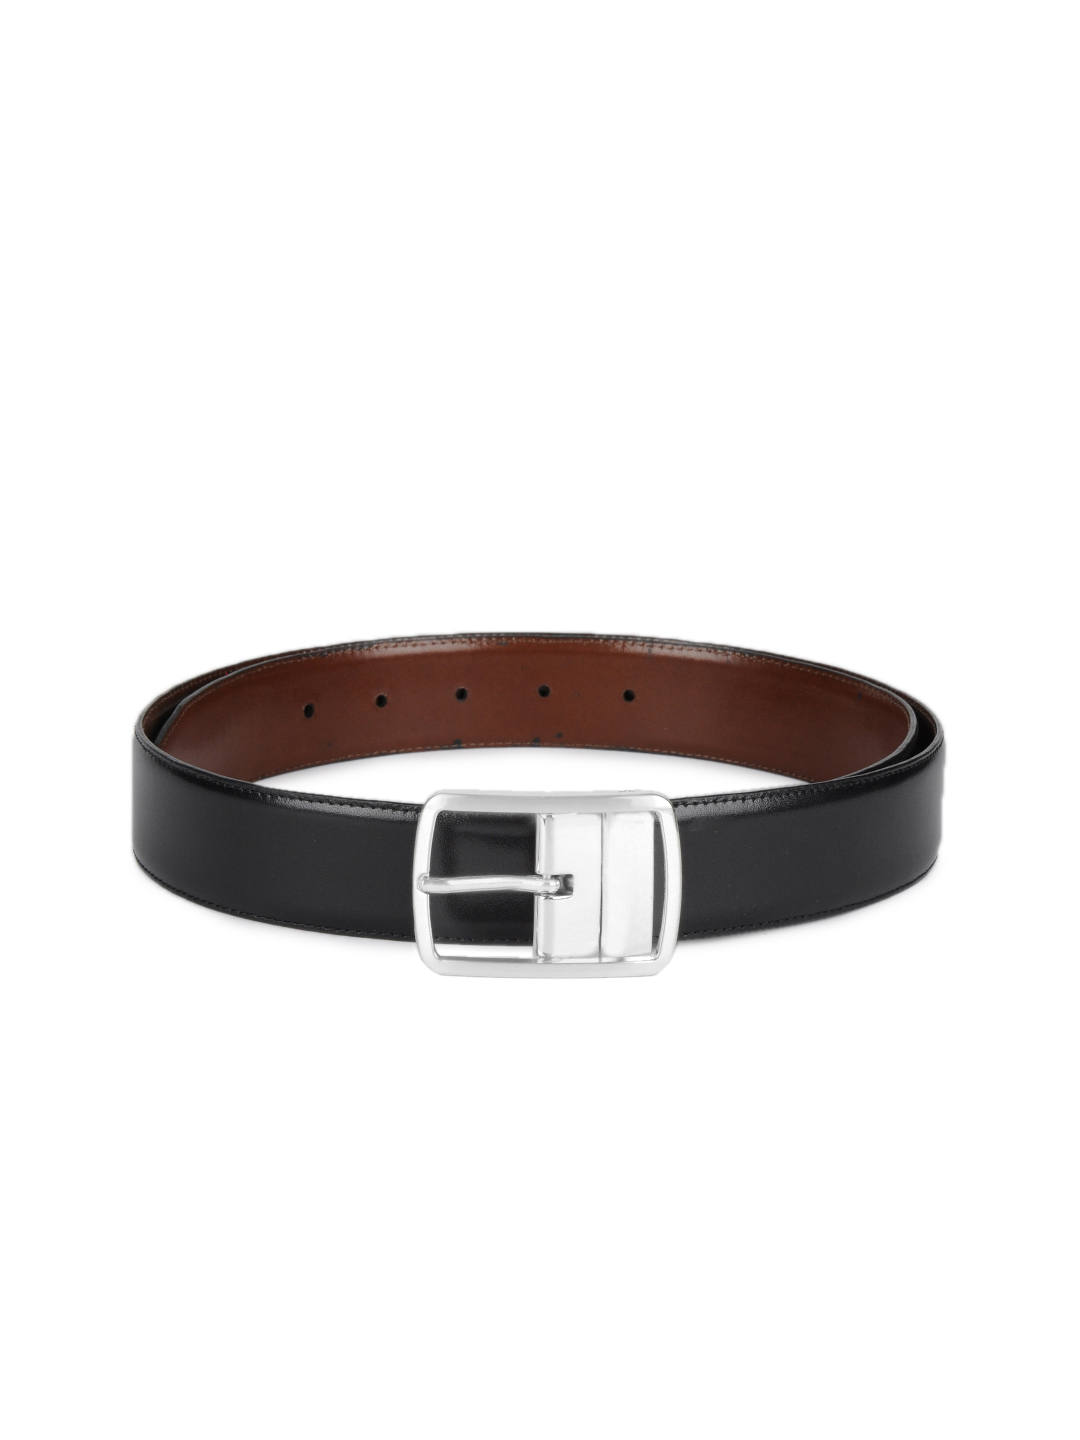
Arrow Men Black & Brown Reversible Belt
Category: Accessories / Belts / Belts
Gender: Men
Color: Black
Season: Summer 2012
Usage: Formal